Mercury Grand Marquis

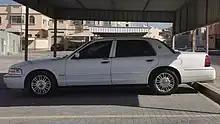
Mercury Grand Marquis GSL side view

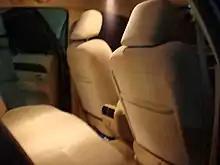
Rear interior, showing 40/20/40 Lincoln Town Car front seats

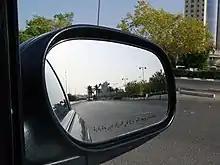
Arabic-language "Objects in mirror are closer than they appear" warning

The Grand Marquis and its Ford Crown Victoria counterpart were marketed in the Gulf Cooperation Council (GCC). The "GCC-Spec" vehicles initially offered a lower price, reliability, and relative simplicity (compared to German and Japanese luxury sedans). Nevertheless, the GCC-spec Mercury Grand Marquis began to lose market share in the 2000s towards updated competitors (such as the Holden-produced Chevrolet Caprice and Dodge Charger).